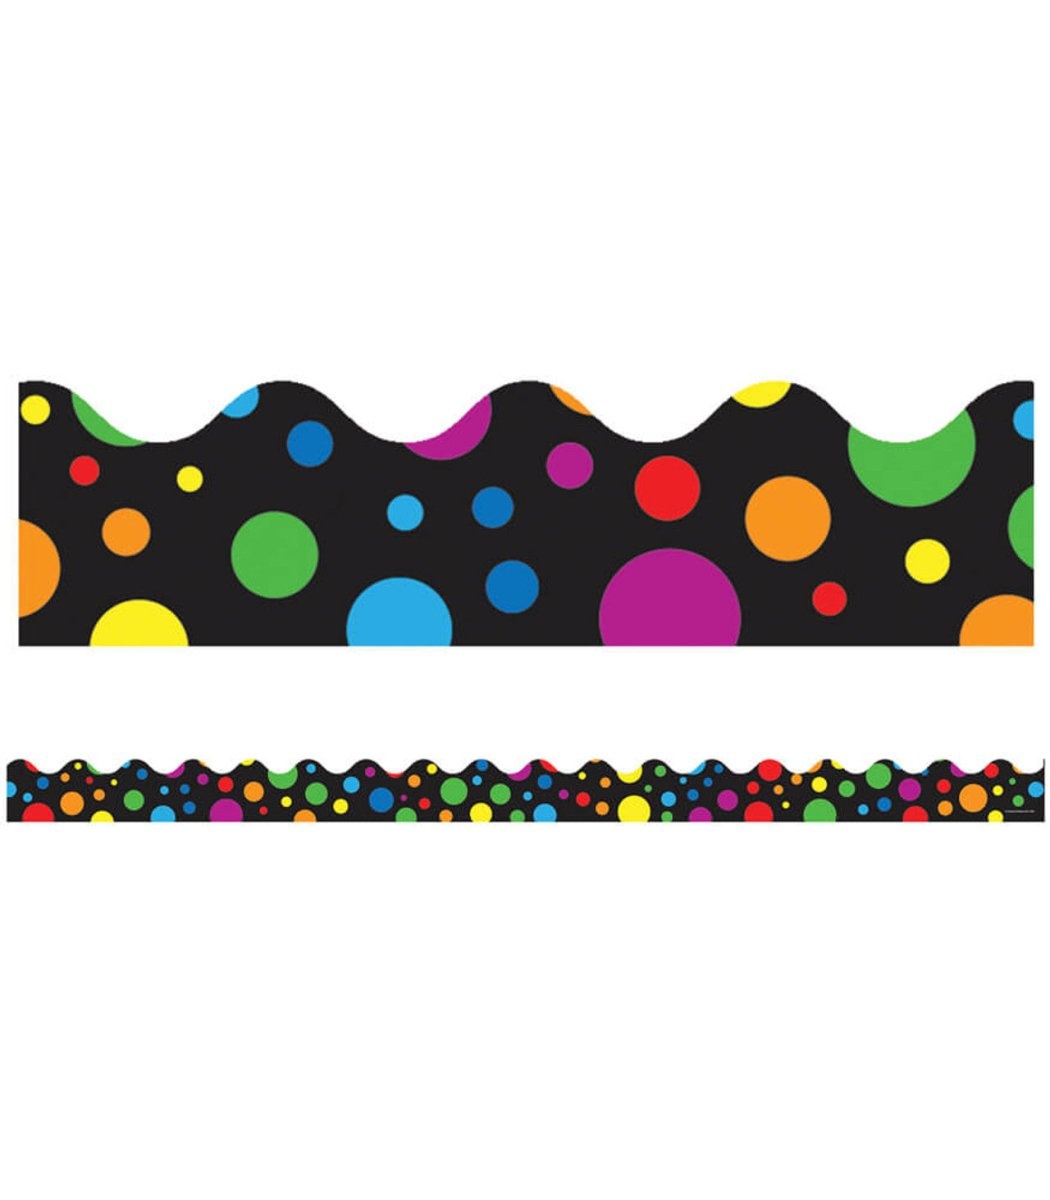
Big Rainbow Dots Scalloped Bulletin Board Borders
Brand: Carson-Dellosa
This scalloped border with large rainbow colored dots on a black background is perfect to use alone or in layers, these scalloped borders come in a pack of thirteen 3’ x 2.25” strips for a total length of 39 feet! The strips are great for framing your bulletin boards and windows or for complementing charts and class creations. Borders are available in a variety of colors, styles, sizes, and prints to suit any classroom theme!
Category: Office Supplies > Presentation Supplies > Display Boards > Bulletin Board Accessories > Bulletin Board Trim